Perisher Valley, New South Wales

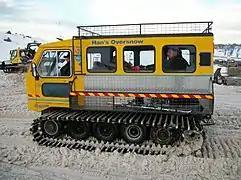
Oversnow transport in Perisher village

As the number of skiers increased, services, facilities and means of access were improved, and Perisher's first lodges were constructed. Telemark and the Snow Revellers Club being completed in 1952. In the winter of 1953 the first oversnow transport operated to Perisher Valley. It was greeted by the inhabitants with cheers and celebrations. In 1958, Svere Kaaten, another pioneer of the mountains, built a sophisticated rope tow at North Perisher. Ken Murray, an old friend of Svere's built another rope tow and Perisher's first T-bar. Development continued and Mount Perisher Double Chair was opened in 1962. After the opening of the first chairlift, T-bar expansion and rope tows, the Perisher area thrived. Murray Publishers Pty Limited was taken over by Australian Consolidated Press in 1972 and Kosciuszko Alpine Resorts was formed. Murray Publishers then traded under the name of Perisher Ski Resort which incorporated the resorts of Perisher and Smiggins. In 1995, Murray Publishers Pty Limited and the Alpine Australia Group Pty Limited merged to form Perisher Blue Pty Limited.